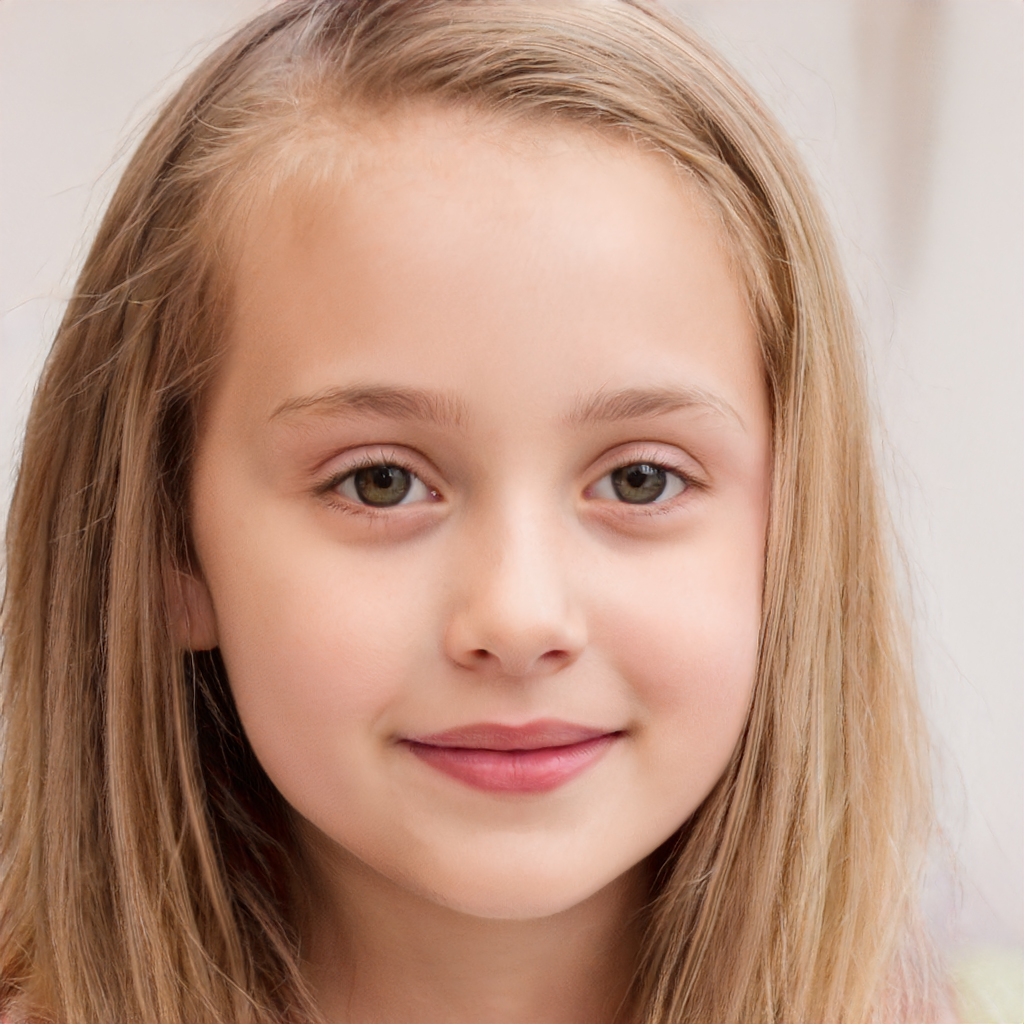
Gender: Female